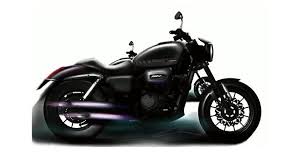
Vehicle type: Motorcycles